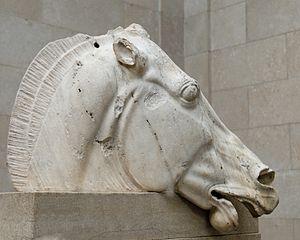
Tête d'un cheval tirant le char de Séléné. Figure O du fronton Est du Parthénon, vers 447-433 av. J.-C.